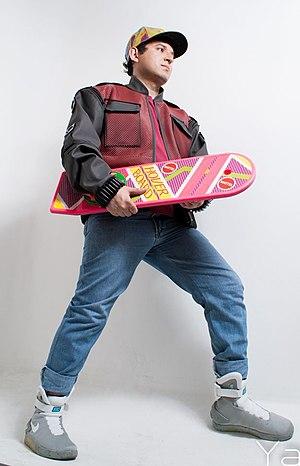
Martin « Marty » McFly, est un personnage de fiction créé par les producteurs et scénaristes Robert Zemeckis et Bob Gale.
Retour vers le futur 2 est un film américain de science-fiction réalisé par Robert Zemeckis et sorti en 1989, sur un scénario coécrit avec Bob Gale. C'est la suite du film Retour vers le futur et le deuxième épisode de la trilogie Retour vers le futur.